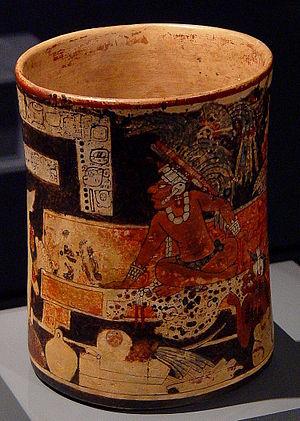
L’histoire de la peinture traverse le temps et enjambe toutes les cultures.